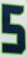
Number: 5